Elán (band)

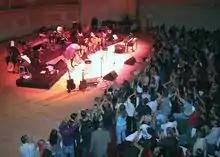
Elán performing in 2007

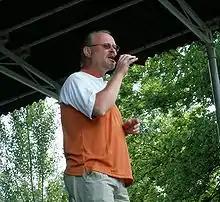
Vašo Patejdl, 2007

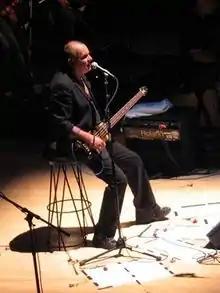
Jožo Ráž, 2007

Elán is a Slovak pop rock band founded in 1968 by elementary school classmates Jožo Ráž, Vašo Patejdl, Juraj Farkaš, and Zdeno Baláž. They became one of the most popular Czechoslovak bands during the 1980s, releasing ten successful albums between 1981 and 1991. In 1993, the group represented Slovakia in the preliminary round of the Eurovision Song Contest but having finished in fourth place, failed to qualify for the finals in Ireland. Elán performed at the FIS Nordic World Ski Championships 2009 in Liberec, Czech Republic, as part of the championship's entertainment festivities.